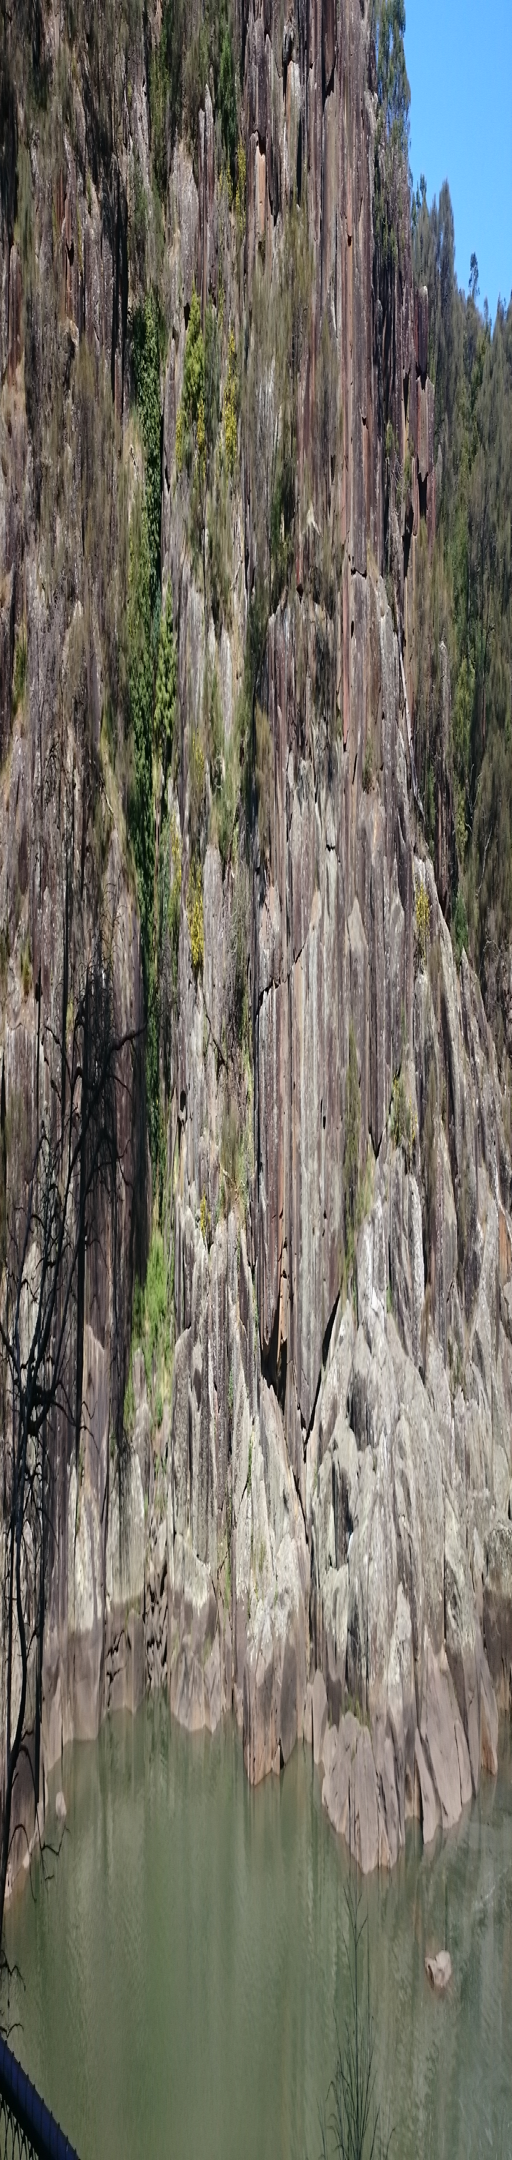
if my name was person , i 'd find this place hilarious